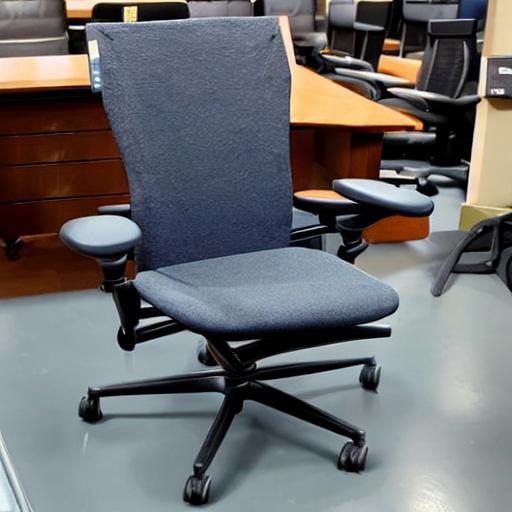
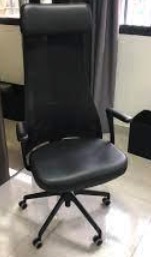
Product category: items_chair
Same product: no